Answer in natural language. Which object is closer to the camera taking this photo, modern black leather chair (highlighted by a red box) or sixdrawer dresser in gray (highlighted by a blue box)? Choose between the following options: modern black leather chair (highlighted by a red box) or sixdrawer dresser in gray (highlighted by a blue box)
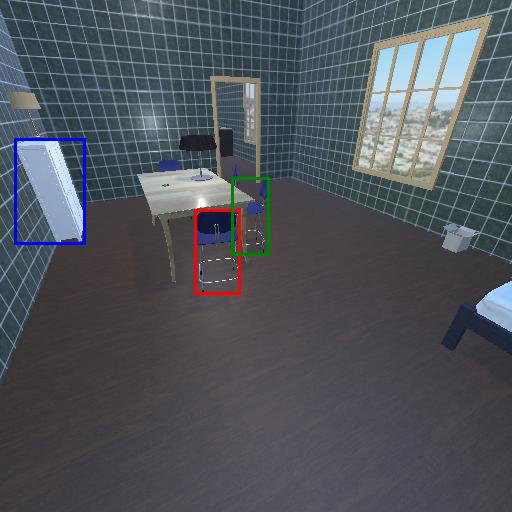
<answer>modern black leather chair (highlighted by a red box)</answer>